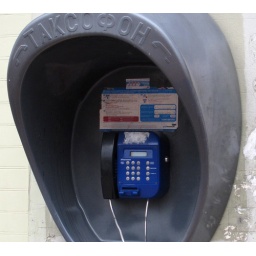
Public phone box on Khmelnytskoho in Kiev, Ukraine.